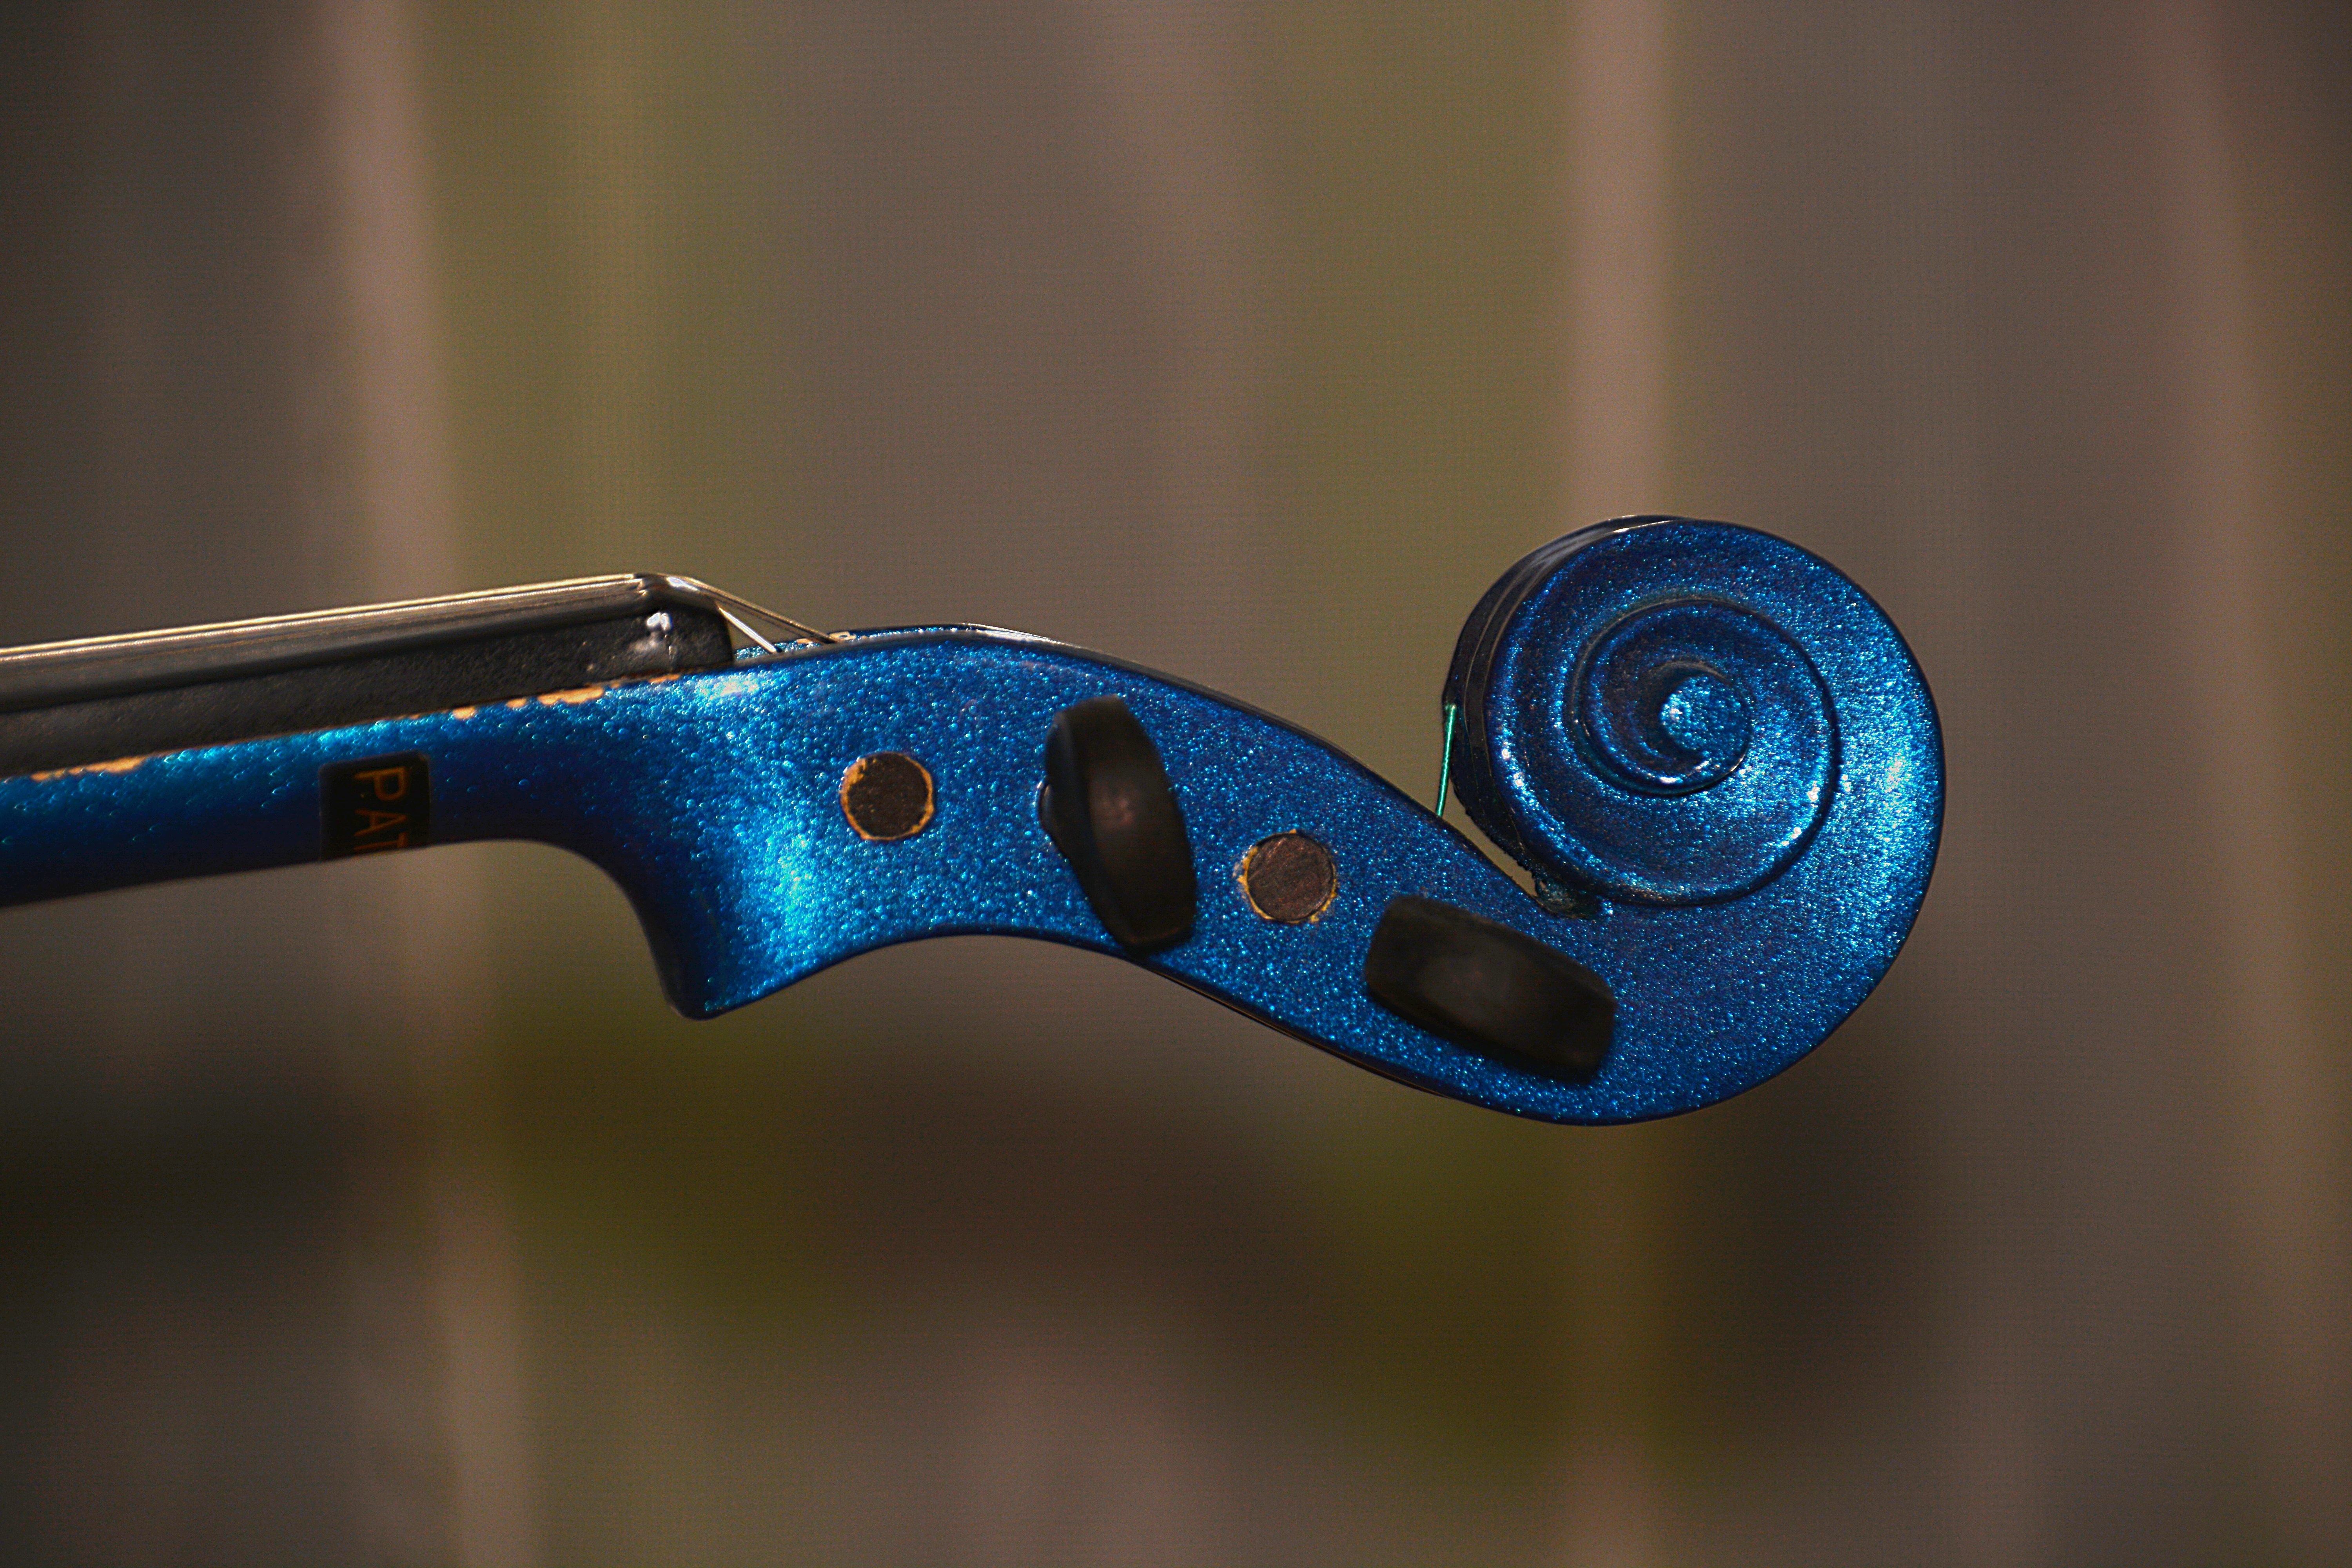
music, photography, concert, blue, musician, musical instrument, close up, violin, artists, macro photography, volute, string instrument, bowed string instrument